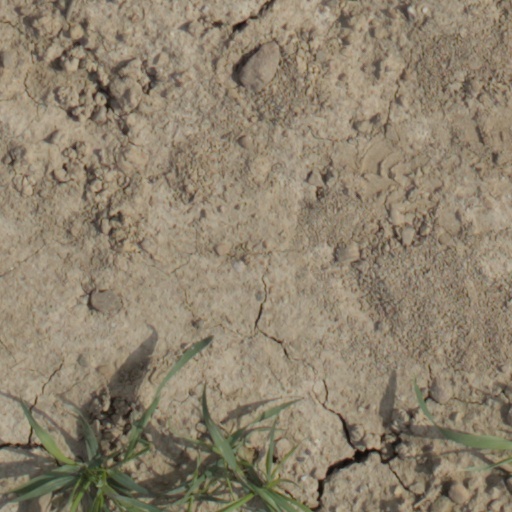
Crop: wheat